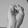
ASL letter: S